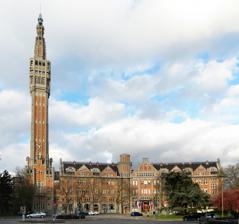
Building: Hôtel de Ville, Lille
Country: France
Year built: 1932
Historic building and UNESCO World Heritage Site in Lille, France Hôtel de Ville, Lille UNESCO World Heritage Site Main frontage of the Hôtel de Ville in April 2012 Location Lille , France Part of Belfries of Belgium and France Criteria Cultural: (ii), (iv) Reference 943bis-008 Inscription 1999 (23rd Session ) Extensions 2005 Coordinates 50°37′50″N 3°04′16″E / 50.63056°N 3.07111°E / 50.63056; 3.07111 Location of Hôtel de Ville, Lille in France The Hôtel de Ville ( French pronunciation: [otɛl də vil] , City Hall ) is a municipal building in Lille , France . Built between 1924 and 1932 in Art Deco style of Flemish neo-Renaissance inspiration, it was designated a Monument historique by the French Government in May 2002. Its belfry is a UNESCO World Heritage Site , inscribed in 2005 along with many other Belfries of Belgium and France in recognition of its architecture and importance in the history of municipal power in Europe. The latter should not be confused with the belfry of Lille's Chamber of Commerce, also emblematic of the city. The Town Hall is located on the Place Roger Salengro, next to the Porte de Paris, in the eastern part of the city centre. This site is served by the Mairie de Lille metro station on line 2 of the Lille Metro . History At the beginning of the 20th century, Lille's Town Hall was located on the Place Rihour. It had been built by the architect Charles Benvignat between 1847 and 1859, on the site of the Palais Rihour, the former residence of the Dukes of Burgundy . This first Town Hall having been destroyed by an accidental fire in 1916, the question of the construction of a new one at the end of the First World War arose in the broader context of the town's reconstruction. The new socialist municipality led by Gustave Delory decided not to rebuild the destroyed building, but to erect a new one, as a symbol of a new era for the city. A competition for ideas to develop the city was launched in 1920 and the construction of the new Town Hall was finally entrusted to the architect Émile Dubuisson. The site, chosen in favour of the downgrading of the military fortifications pronounced in 1919, was located on the Square Ruault, in the working class district of Saint-Sauveur, then out of the way and particularly marked by the industrial habitat of the 19th century. Dubuisson's project provided for a complete overhaul of the district, which was dilapidated and unhealthy, and in particular the drilling of new paths of Haussmann -esque inspiration. The building site, started in 1924, continued under the mandate of Roger Salengro , mayor of Lille from 1925, who decided to add a belfry. The construction of the belfry, the first reinforced concrete building over 100 meters high in France, was built in two stages, from 1929 to 1931. It ended in 1932 with its inauguration. During fighting for the liberation of the town on 3 September 1944, during the Second World War , the French Forces of the Interior seized possession of the town hall and chamber of commerce, which had both been used as German headquarters during their occupation. Queen Elizabeth II visited the town hall and received full civic honours on 11 April 1957. The initial project formed by Dubuisson was only partially realised. The war reparations supposed to finance the reconstruction dried up quickly, the development of the district did not materialise, and of the three wings planned for the Town Hall, only two were built. The construction of the current Town Hall was only truly completed in 1992, after the completion of the extension to the north of the original construction based on plans by Jean Pattou's Tandem+ architectural firm. Palais Rihour, c. 1660 Lille's old Town Hall Fire in the old Town Hall, 21 April 1916 Description The building is constructed of concrete , brick, Béthisy stone and glazed ceramic . Its polychrome facade, with mullioned or basket-handle openings evoking Flemish houses, and with imposing triangular gables bristling with ears of corn, is of Flemish neo-Renaissance inspiration, but fully transcribed in the Art Deco style of the time. This local variant of Art Deco is often referred to as "Regionalist Art Deco". Main facade and belfry At the corner stands the Belfry of Lille. It is the most recent and tallest belfry in Flanders, made entirely of reinforced concrete with brick facings. With its 104 metres (341 ft) and 400 steps to reach the top, it is also the tallest municipal building in France. Its look is inspired by the shape of a "Lilloise span" that can be seen on the 17th  century houses in old Lille, as well as on the Chamber of Commerce previously built in the neo-Lille style. It has at its base two concrete statues of the giants Lydéric and Phinaert , founders of the city according to legend, made with bare hands in fresh concrete by Carlo Sarrabezolles . The interior gallery, divided into three naves by two rows of 21 pillars with floral motifs, is 143 metres (469 ft) long. The capitals of the concrete pillars have been cast in aluminium shapes while their base is dressed in marble and wrought iron decoration. This gallery forms a municipal street which opens onto four transverse buildings housing the service offices on three levels. Three halls with openwork ceilings separate them. The two extremes are surrounded by counters for the reception of the public while the Central Hall accommodates the Council Chamber. Two staircases of honour, starting from the gallery, also serve the first floor which notably includes the Wedding Room, the Witness Room, the Erro Room, the Committee Room, the Hall of honour and the office of Roger Salengro , equipped with their period furniture. In tribute to Salengro, driven to suicide in 1936, his office has remained unoccupied since then, with current mayors occupying the deputy's office. Everywhere in the decoration, including on the furniture, can the fleur-de-lys of Lille's coat of arms be found, as often the case on many municipal buildings of that period. Only the administrative wing and that of the belfry were completed at the turn of the 1930s. The reception wing, which was to include a Hall of honour and a Party Room, was never completed. The last wing, which closes the quadrilateral formed by the general plan of the building, is of modern design. Built in the early 1990s, it includes the Town Hall's current vestibule . Three of the four imposing gables overlooking the Rue du Réduit The Town Hall seen from the belfry, with its modern extension to the north The Great Gallery The Council Chamber References